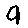
Label: 9